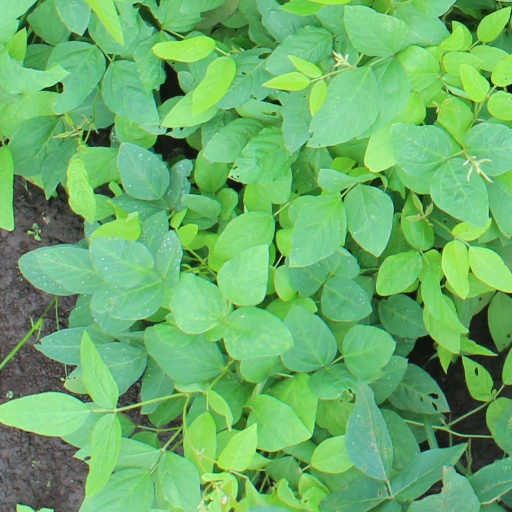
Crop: soybean